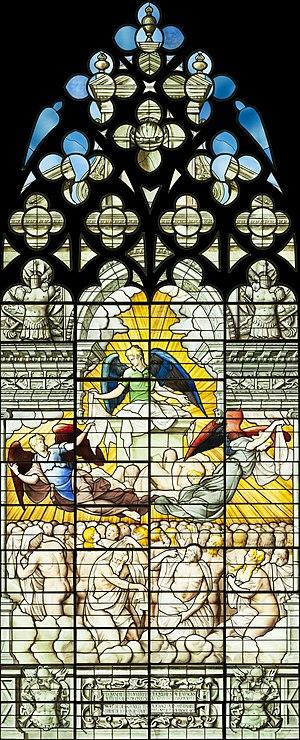
Panneau du registre supérieur de la baie 5 du choeur.